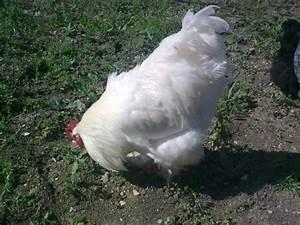
chicken